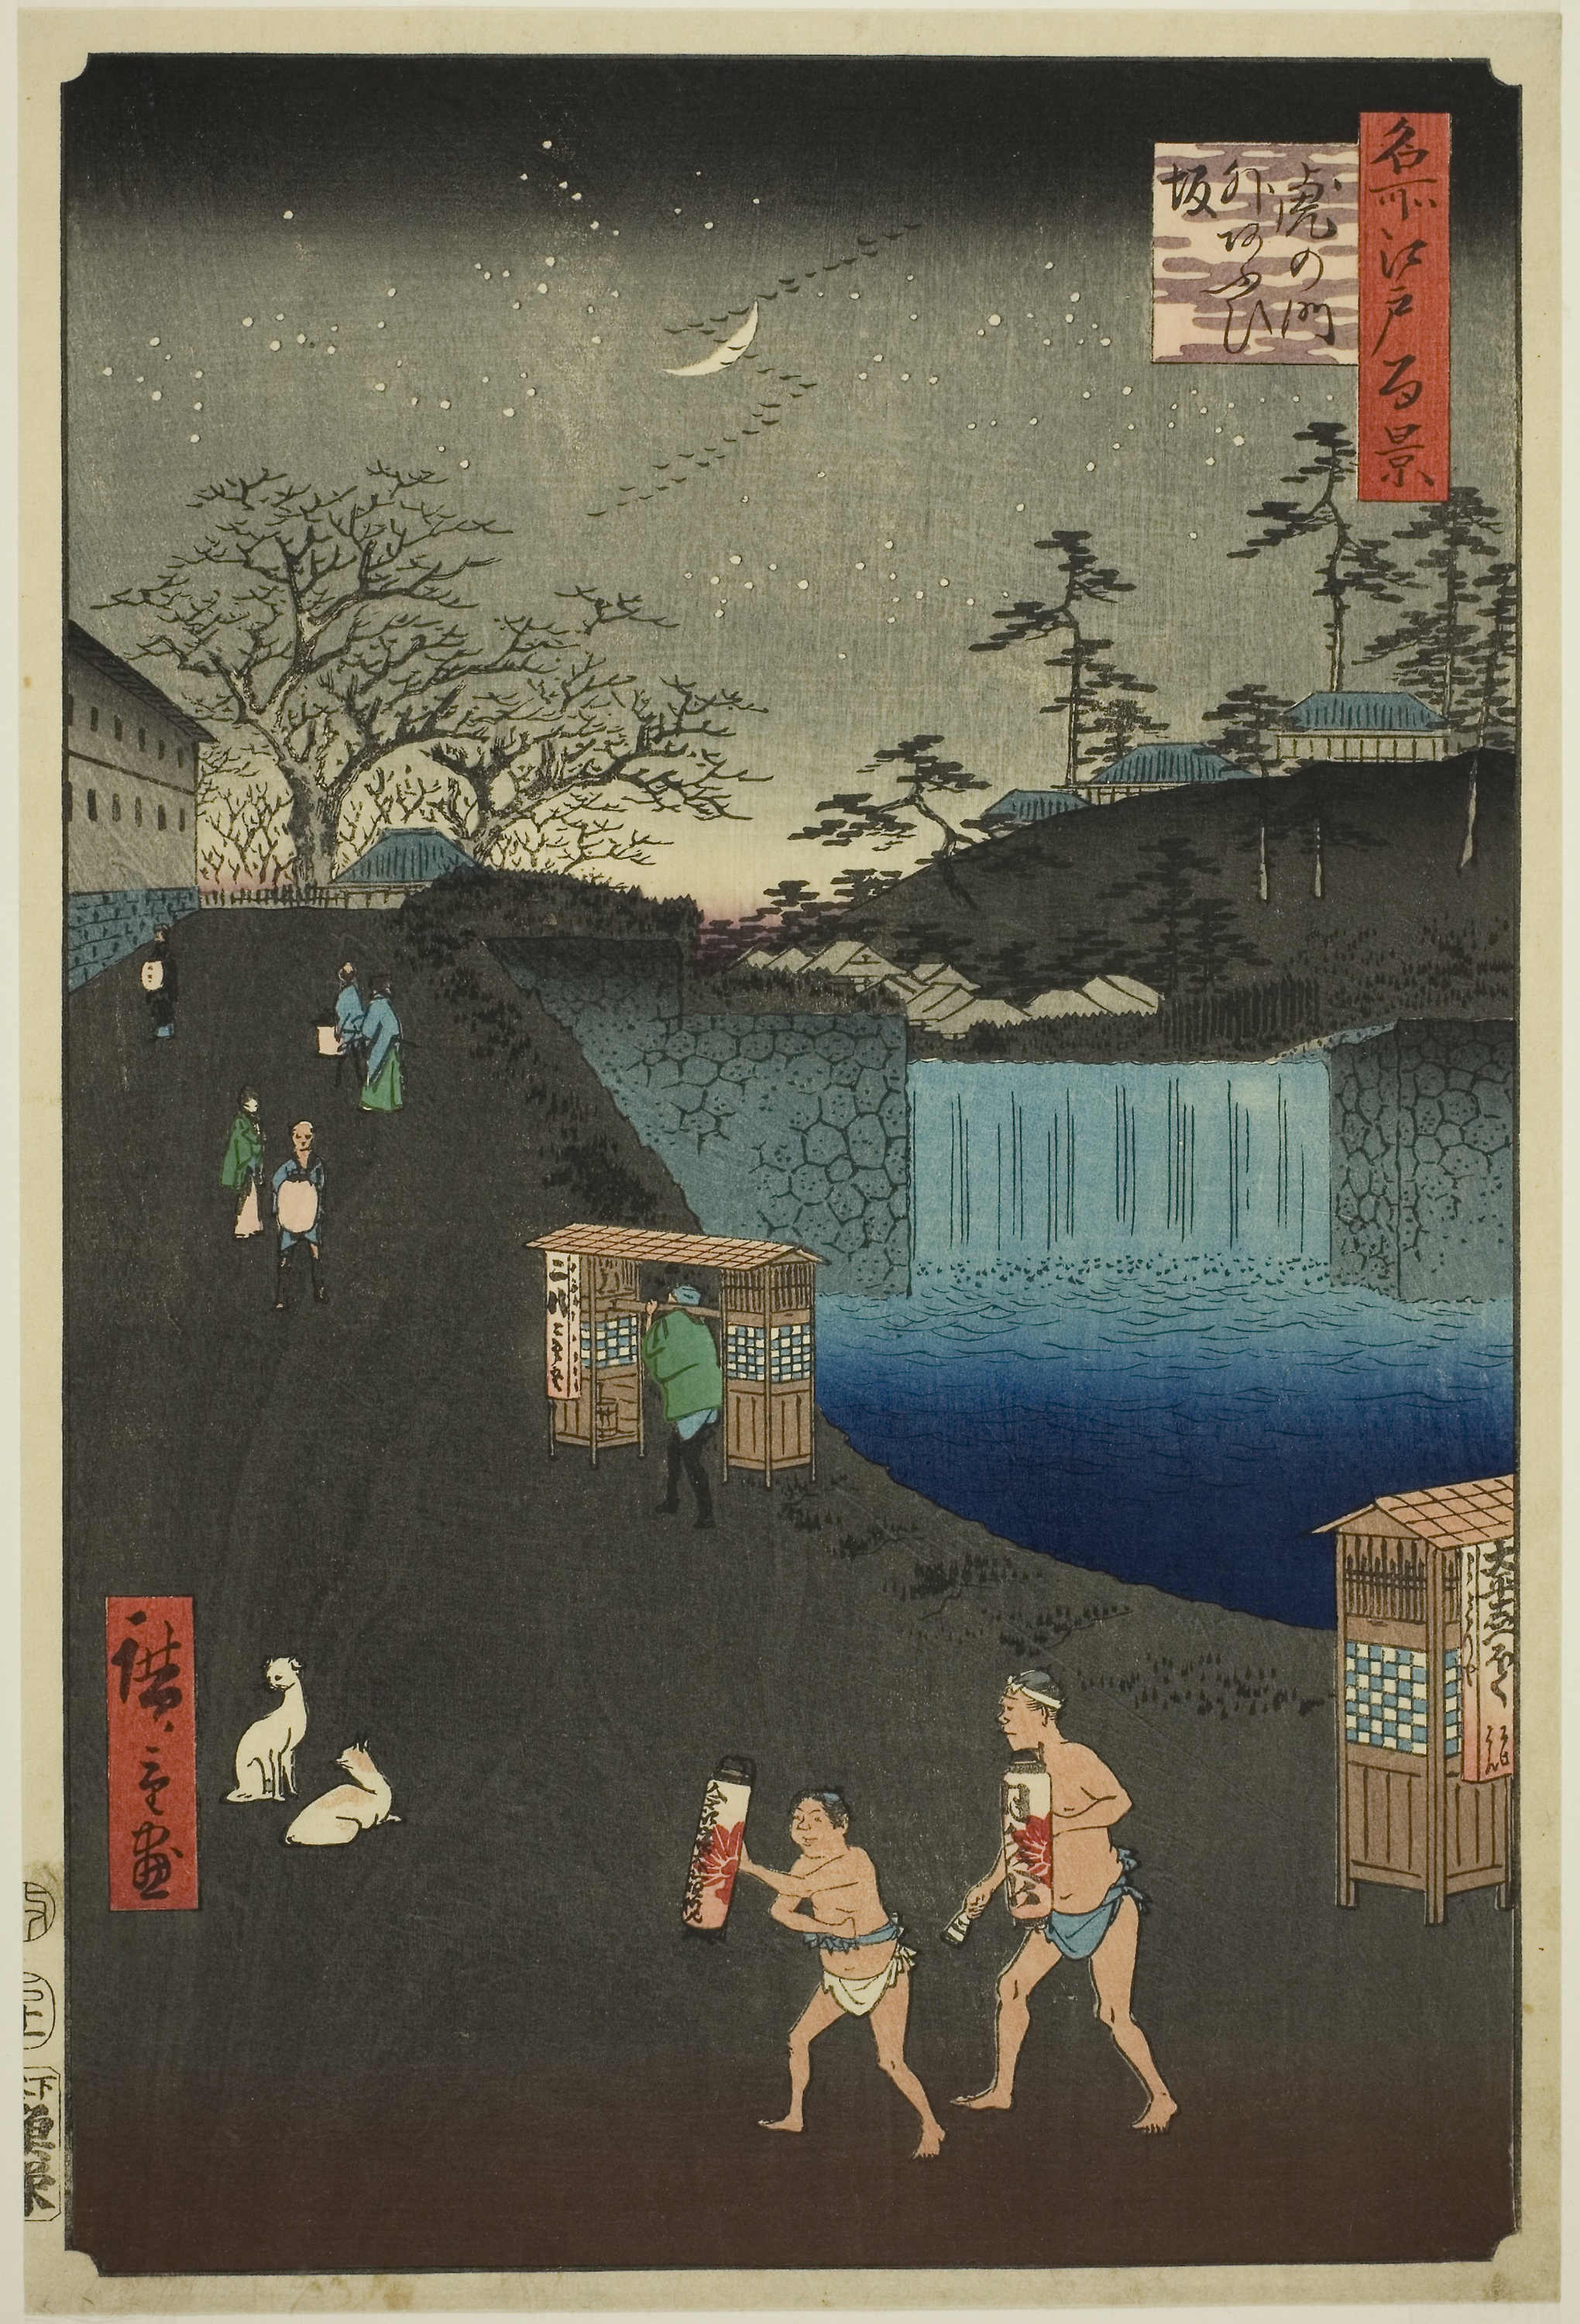
wall, text, art, illustration, painting, modern art, visual arts, world, fiction, space